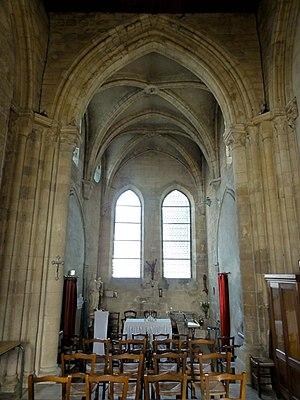
Base du clocher, vue vers le nord.
L'église Saint-Brice est une église catholique paroissiale située à Saint-Brice-sous-Forêt, dans le Val-d'Oise. La fondation de la paroisse remonte au début du XIIᵉ siècle, et c'est dans la seconde moitié du même siècle que commence la construction de l'église actuelle, par le clocher central qui subsiste à ce jour. Il est de style gothique primitif. Au second quart du XIIIᵉ siècle, l'église est complétée par les bras du transept et des chapelles latérales, qui annoncent le style gothique rayonnant. Seulement le croisillon nord a été préservé. L'église gothique étant devenue trop petite au début du XVIᵉ siècle, sa nef et son chœur sont dédoublés par un long vaisseau de style gothique flamboyant, accompagné d'un collatéral au sud. Ce vaste complexe, dédicacé en 1525, a entièrement disparu. En effet, le chœur empiète sur le tracé rectifié de la route royale de Paris à Amiens, et sa démolition est pour les habitants l'occasion de décider la construction d'une nouvelle église. Elle se fait dans un bref délai de septembre 1778 à mai 1780, qui explique sans doute la facture rustique de l'édifice, dont seule la façade néo-classique donnant sur la rue a été soignée.